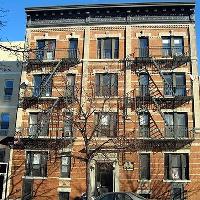
Weather: sun or clear